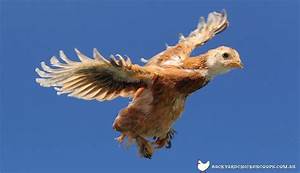
Label: gallina